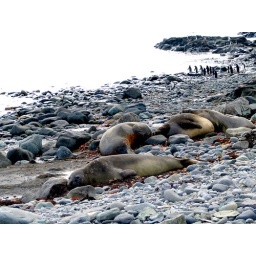
IMG_3104 Moulting female elephant seals. Penguins trooping in background